Keihan Hai

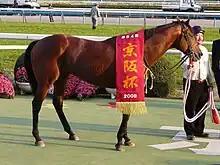
The 2009 winner Premium Box

The Keihan Hai (Japanese 京阪杯) is a Japanese Grade 3 horse race for Thoroughbreds aged three and over, run in November over a distance of 1200 metres on turf at Kyoto Racecourse.